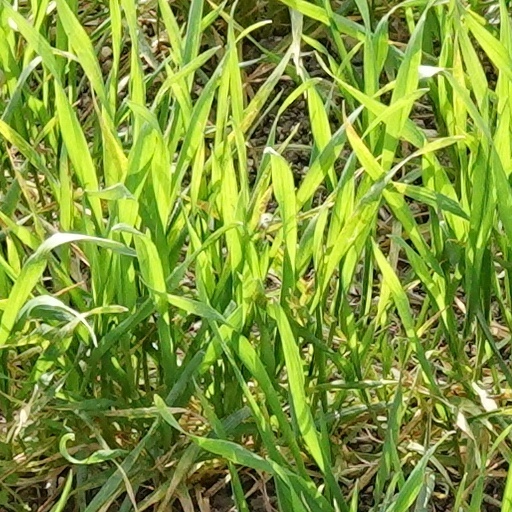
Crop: wheat